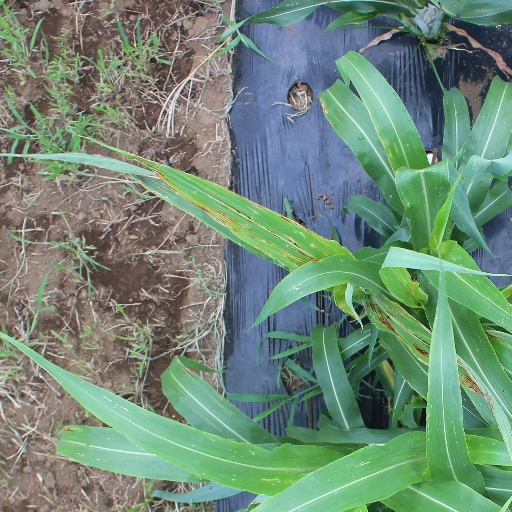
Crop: sorghum